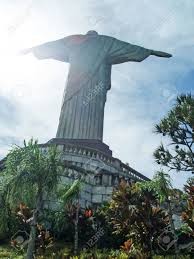
Landmark: Christ the Reedemer